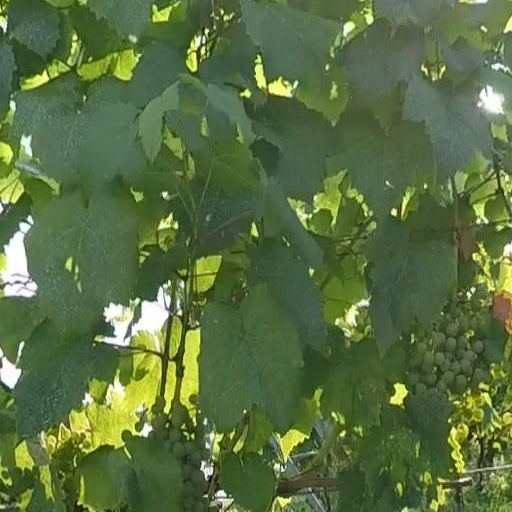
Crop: grape